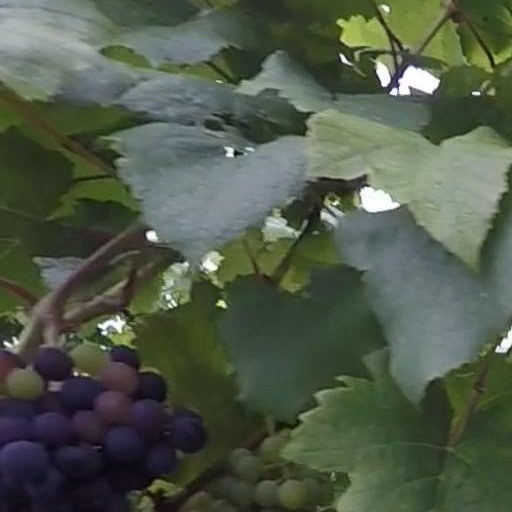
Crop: grape